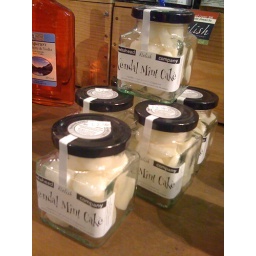
Since when did cake come in glass jars. Caught in a Tourist Trap